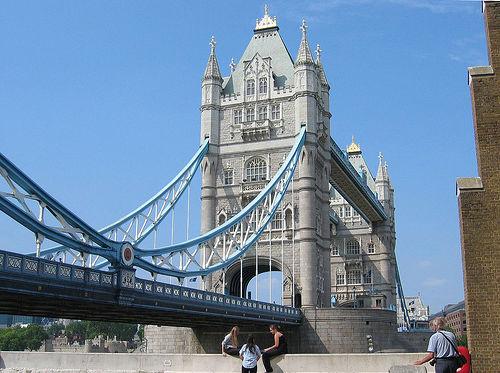
Weather: sun or clear